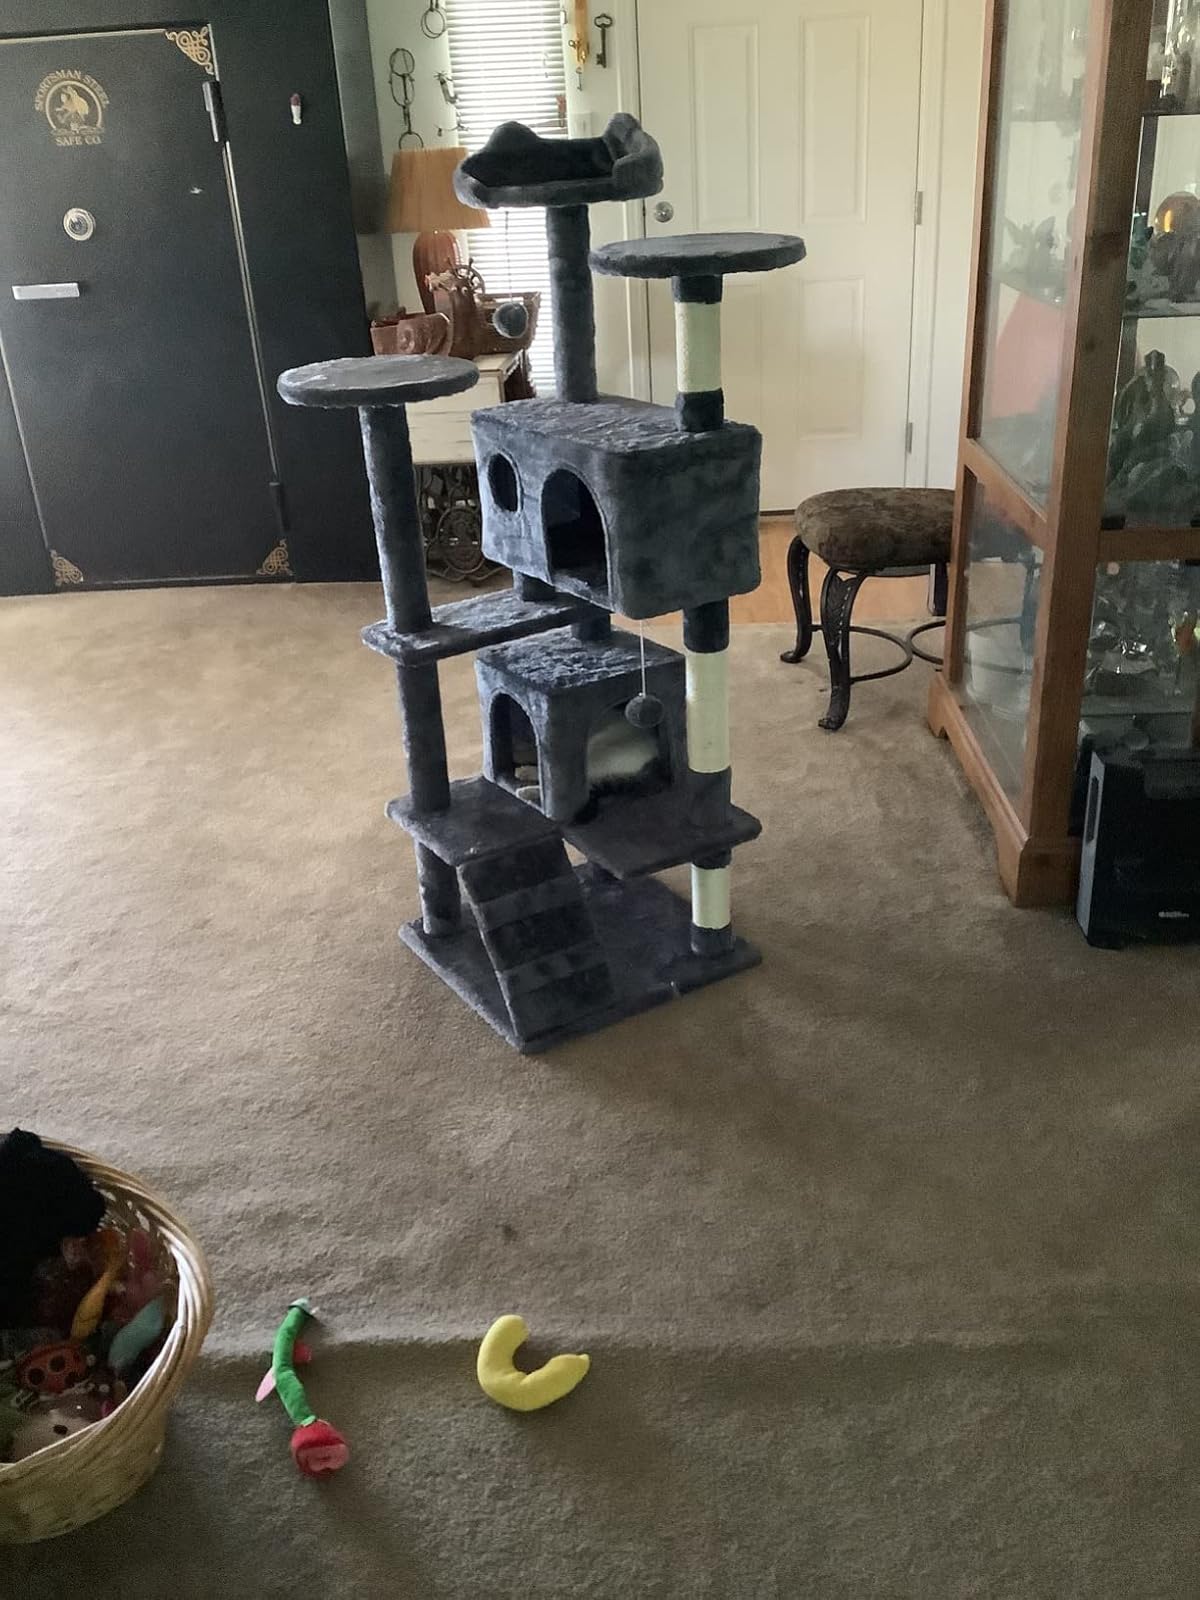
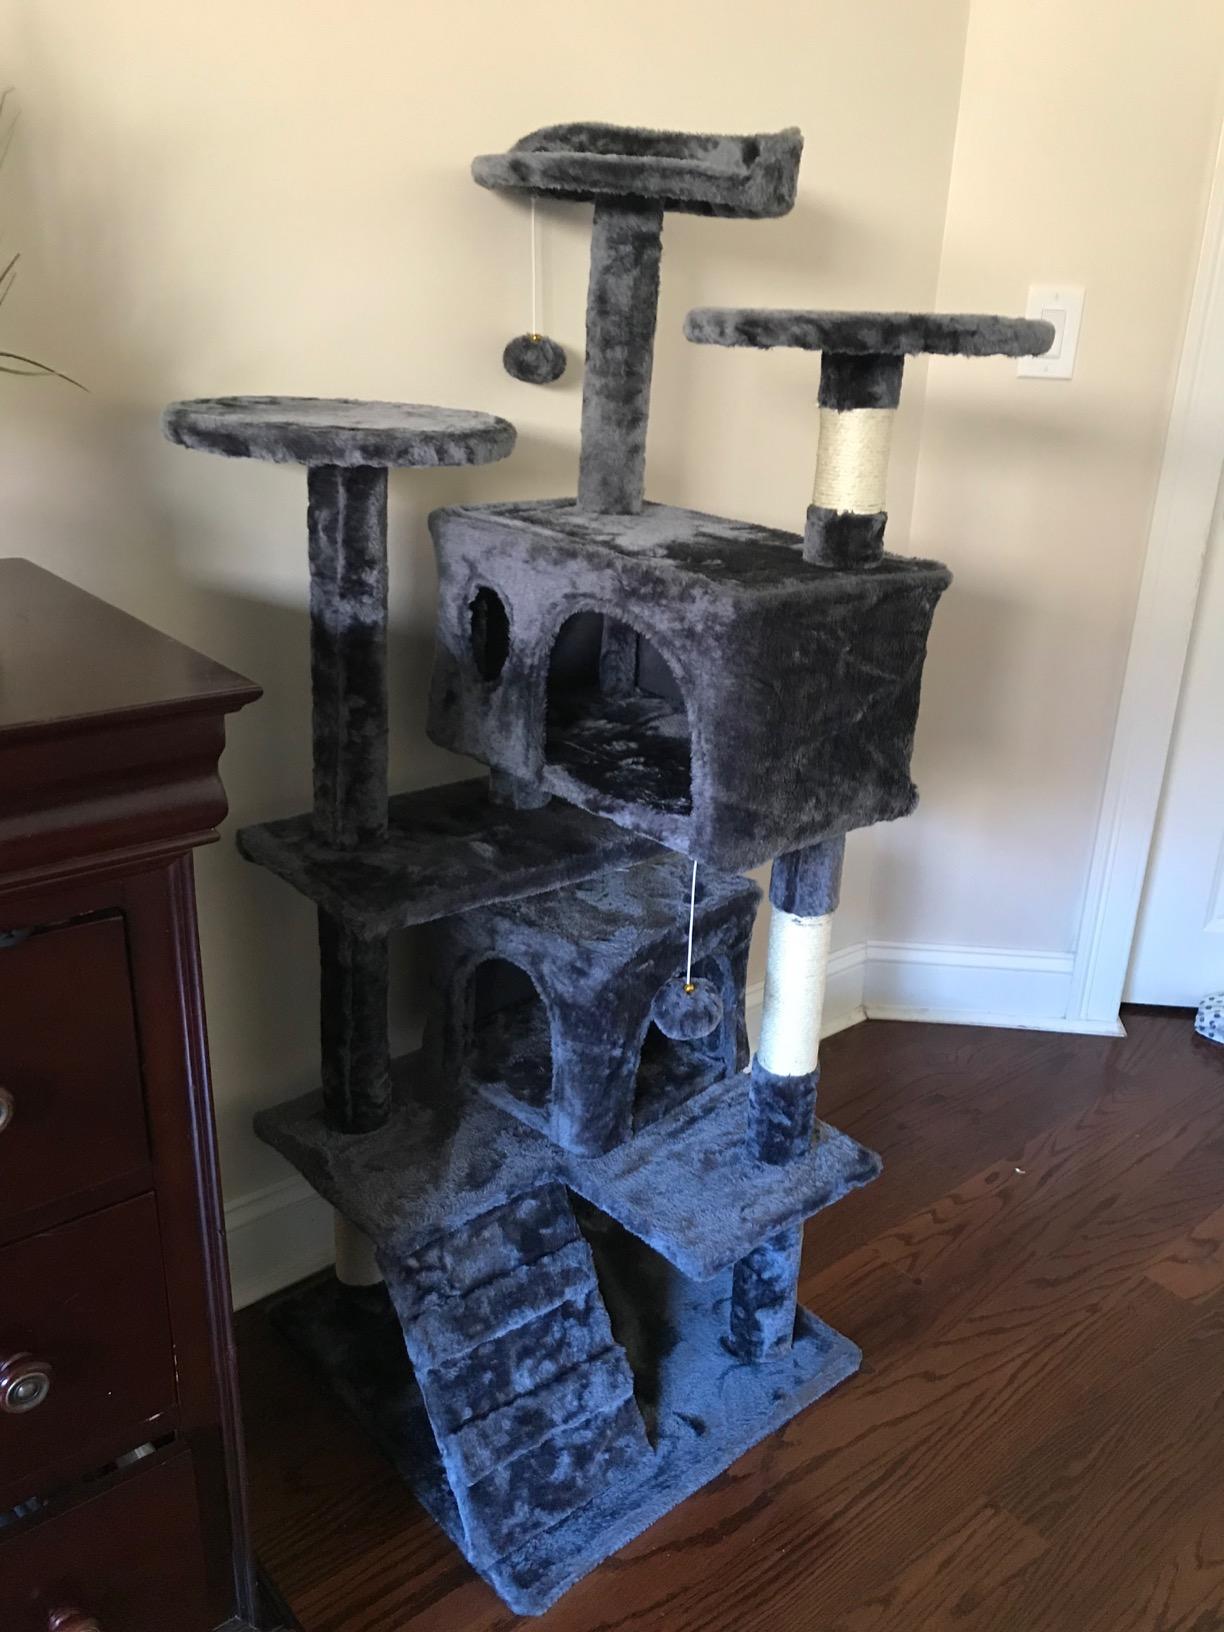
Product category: items_cat tree
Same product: yes